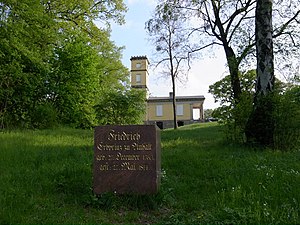
Frederik af Anhalt-Dessau / Biografi
Mindesten for Arveprins Frederik i Kühnauer Park.
Frederik af Anhalt-Dessau var en tysk prins, der fra 1769 til 1814 var arving til det lille fyrstendømme Anhalt-Dessau i det centrale Tyskland. Han tilhørte Huset Askanien og var søn af fyrst Leopold 3. af Anhalt-Dessau.